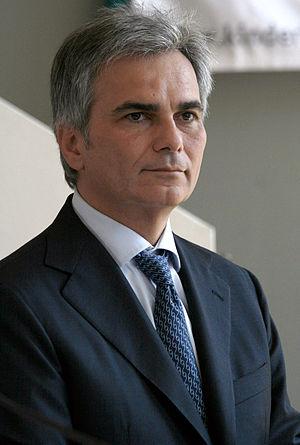
Les élections législatives autrichiennes de 2008 se sont tenues le 28 septembre. La participation a atteint 78,49 % des inscrits. Elles se tiennent deux ans avant la fin normale de la législature. Ces élections anticipées sont dues aux désaccords entre le Parti social-démocrate et le Parti populaire, qui formaient, depuis les élections de 2006, un gouvernement de grande coalition. Pour la première fois pour des élections nationales, l'âge légal du vote est de 16 ans.